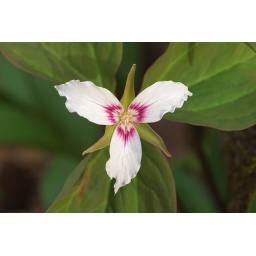
Painted Trillium - Taken in Quaker Run area near the old water treament plant